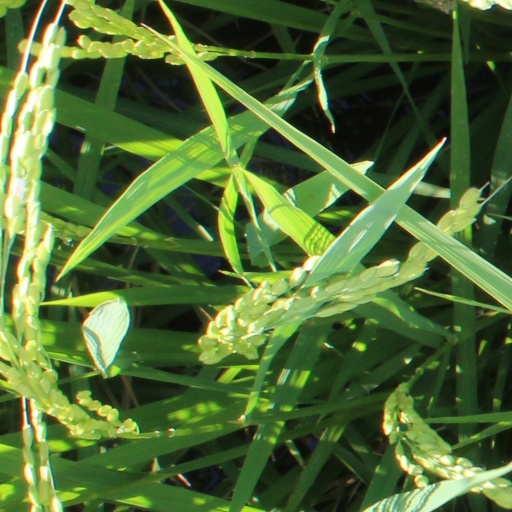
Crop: rice